Zumarraga, Spain

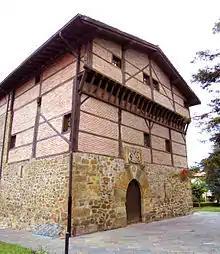
Legazpi Tower, birthplace of Miguel López de Legazpi.

Plaza de Euskadi contains a monument dedicated to Miguel López de Legazpi, the Plaza Porticada, and the Casa Uzcanga, built in 1867 by José Antonio de Alberdi. Caserío Aitzabaso, also known as "Areizaga Dorrea", is an old building known for its arches in the Barrio of Aranburu. Caserío Gurrutxaga Goikoa and Caserío Aizpuru lie in the Barrio of Soraitz. The municipal cemetery is noted for its underground crypt designed by the architect José Antonio Pizarro, influenced by Ancient Egypt. There are two sculptures, "El Ángel de la vida" and "El Ángel de la muerte", the work of sculptor Vicente Larrea.